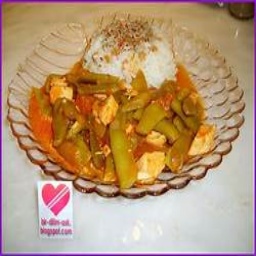
Label: green_runner_beans